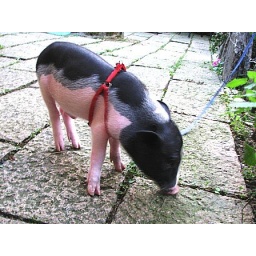
This little pig was a pet at the tea house we visited in Maokong